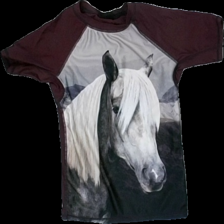
View: front
Type: T-shirt
Category: Children
Brand: Not in the list
Brand text on label: molo
Colors: White, Grey, Purple
Material: 100% nylone
Pattern: Animal print
Cut: Regular
Size: 122
Season: All
Trend: Sports
Price range: 50-100
Recommended usage: Reuse